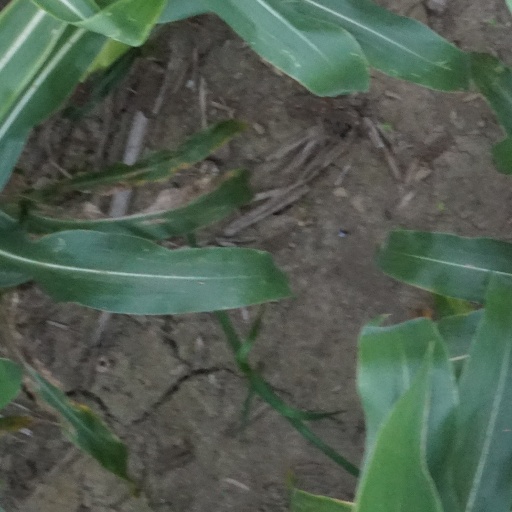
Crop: maize; corn